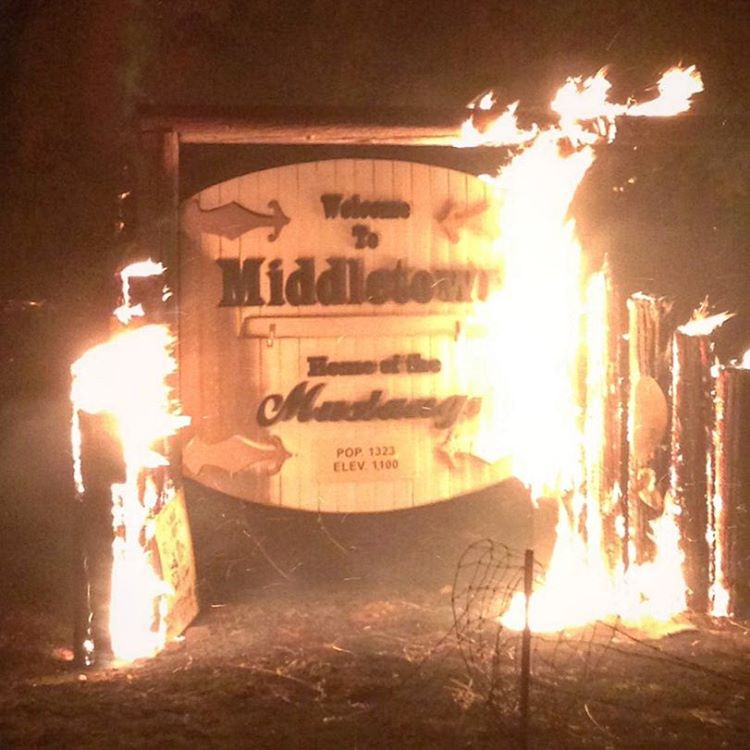
Label: urban_fire